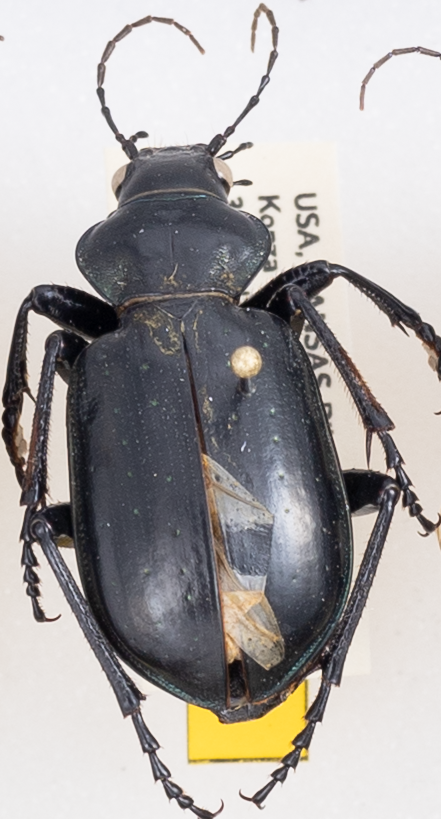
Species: Calosoma affine
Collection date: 2019-06-19
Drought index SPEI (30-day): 0.1
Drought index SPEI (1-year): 1.69
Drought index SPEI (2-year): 0.24